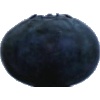
Label: Blueberry 1